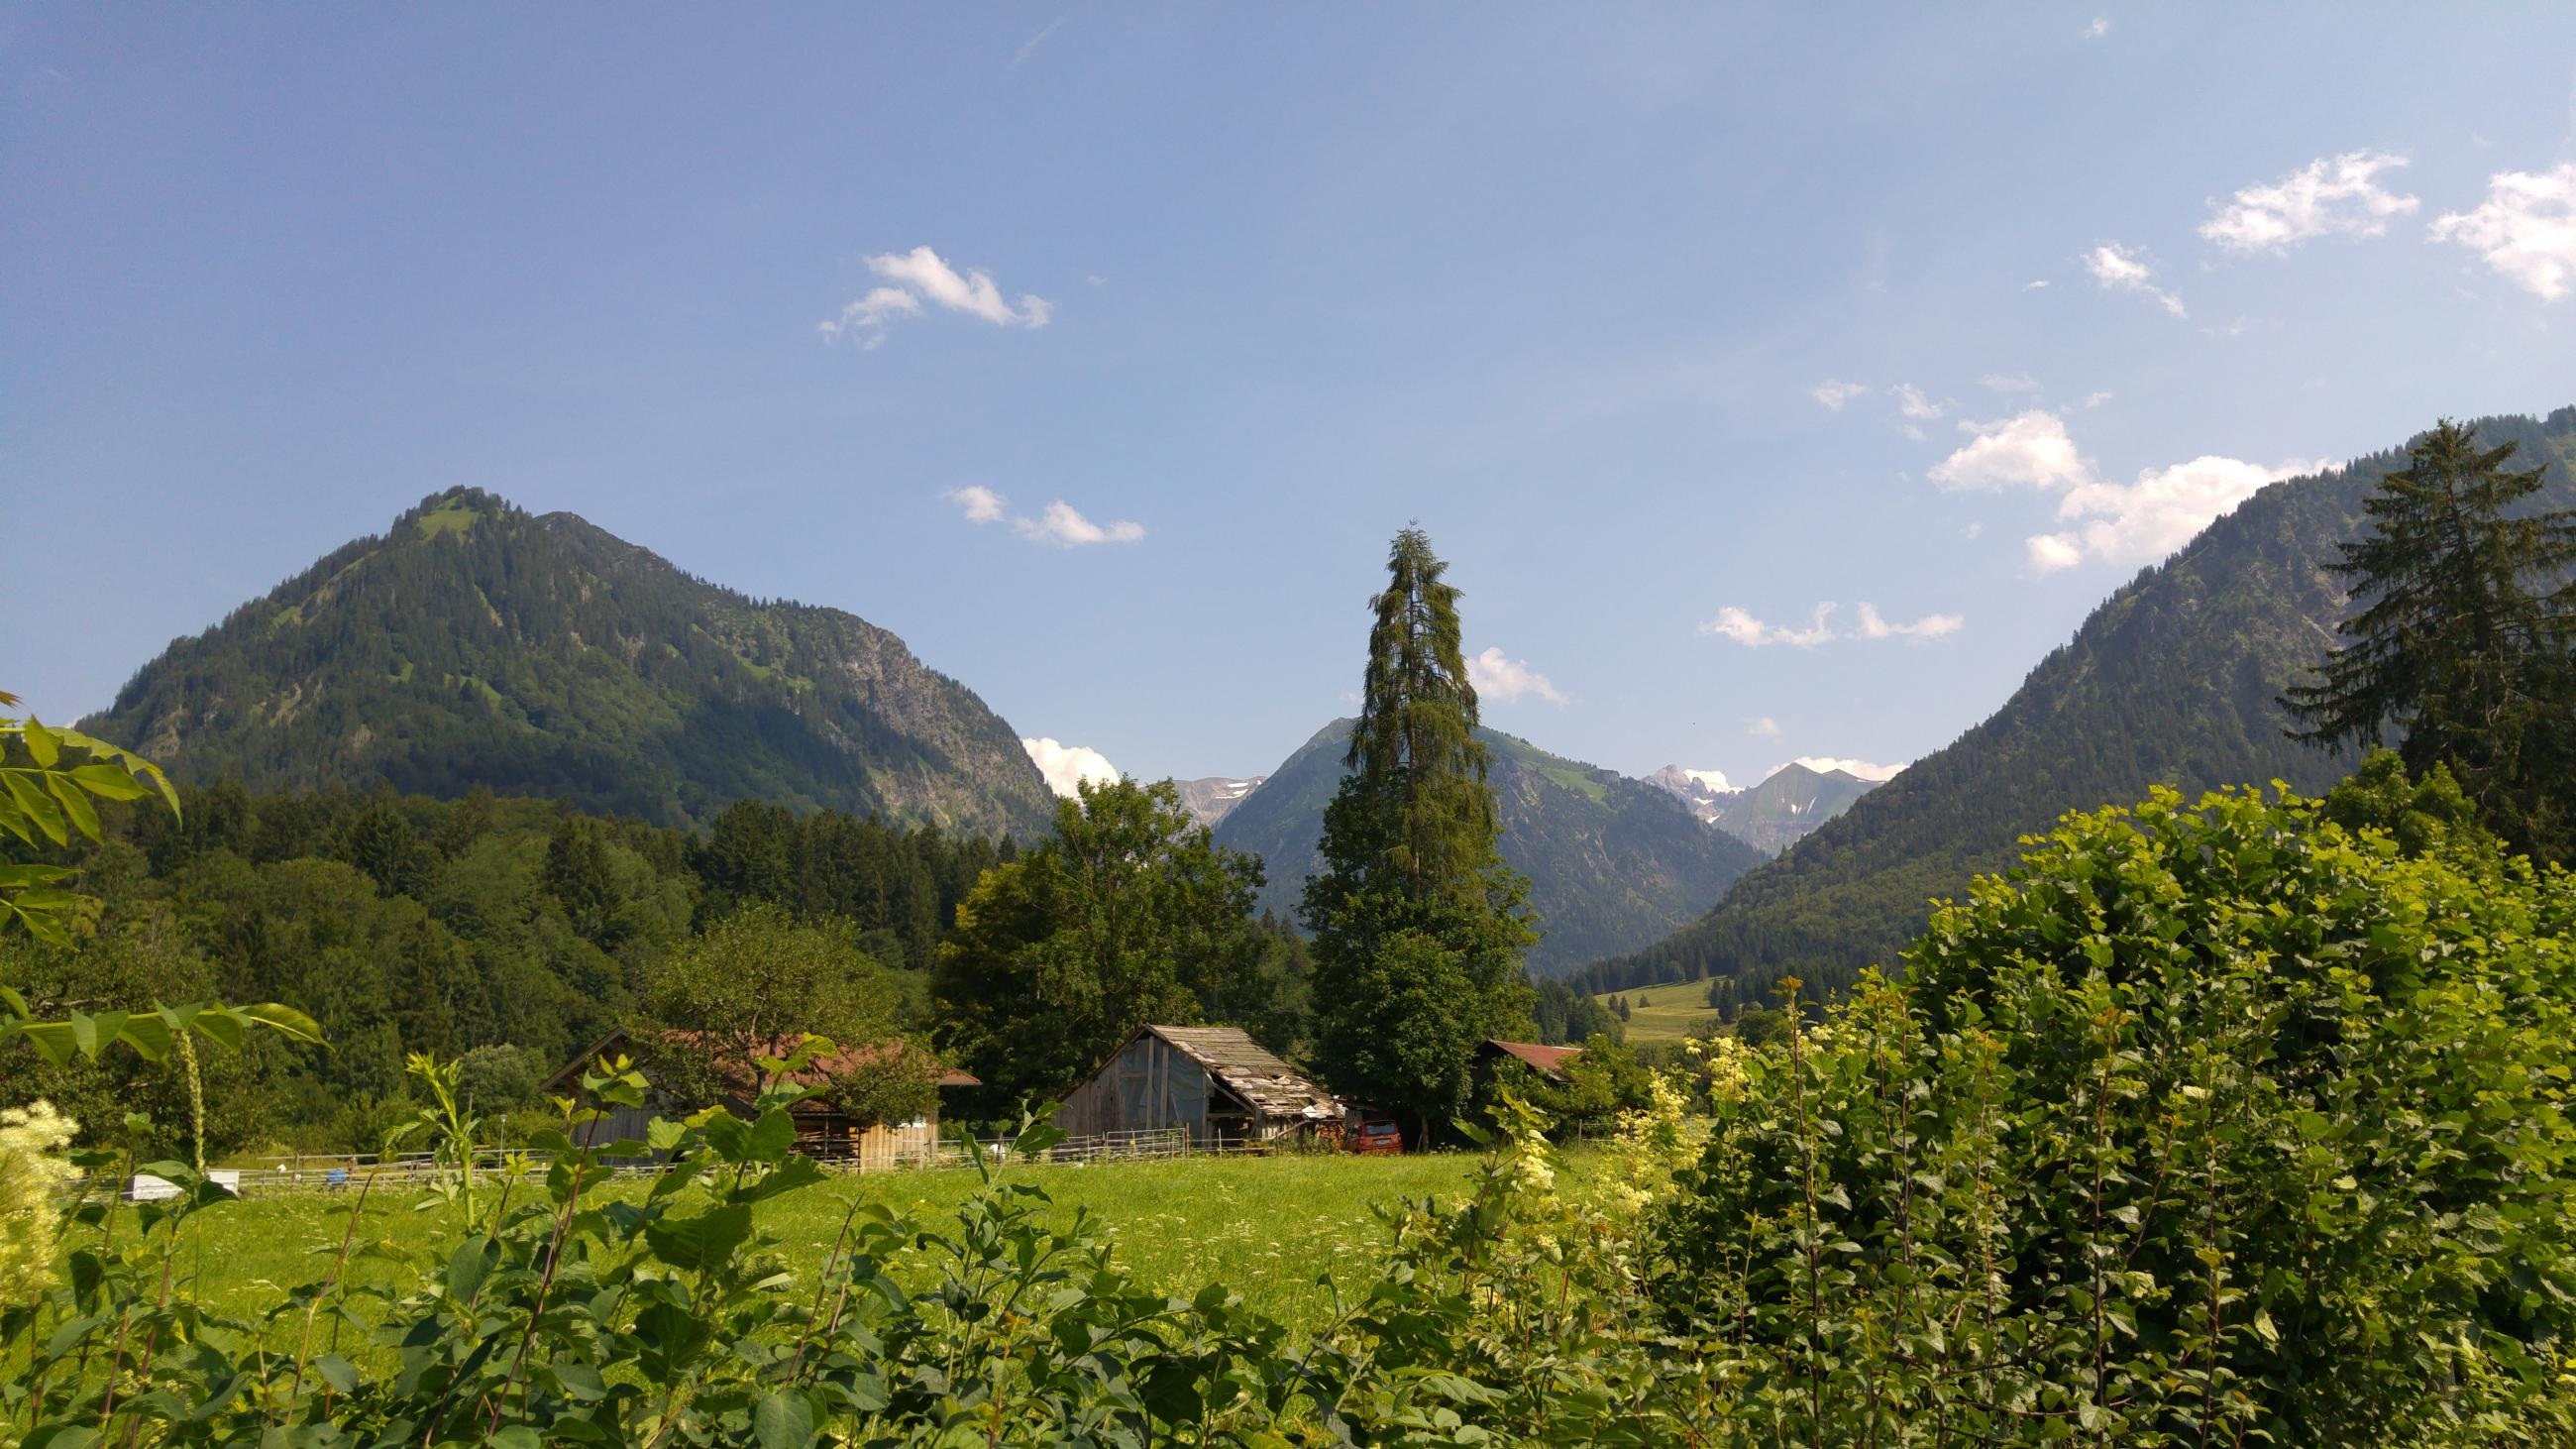
landscape, tree, nature, forest, grass, wilderness, mountain, plant, sky, hiking, field, meadow, hill, valley, mountain range, summer, village, idyllic, jungle, scenic, pasture, alpine, tourism, highland, national park, sunny, cool image, mountains, alps, grassland, vegetation, rainforest, plantation, plateau, i, feeling, rural area, mountain village, nature reserve, mountain pass, hill station, biome, mountainous landforms, land lot, shrubland, plant community, tropical and subtropical coniferous forests, mount scenery